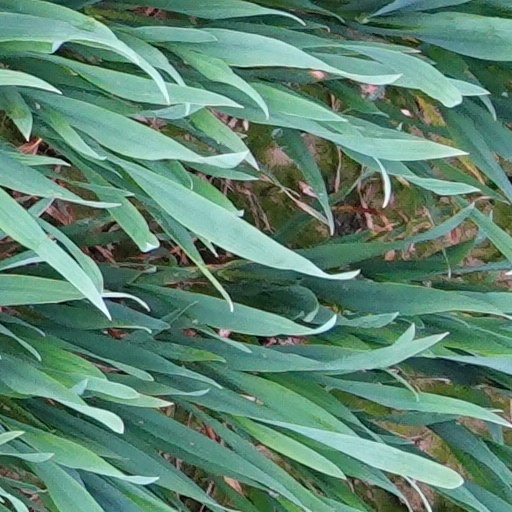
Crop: wheat